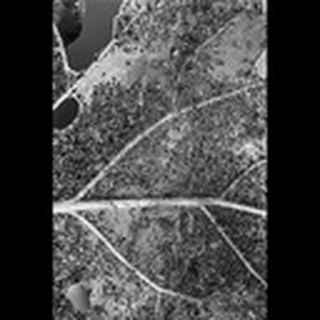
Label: cotton_aphids